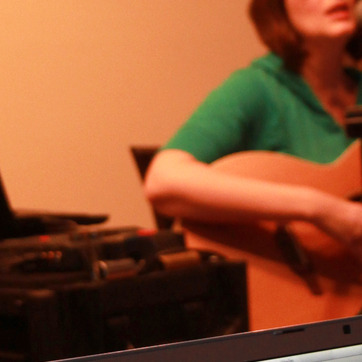
Material: skin